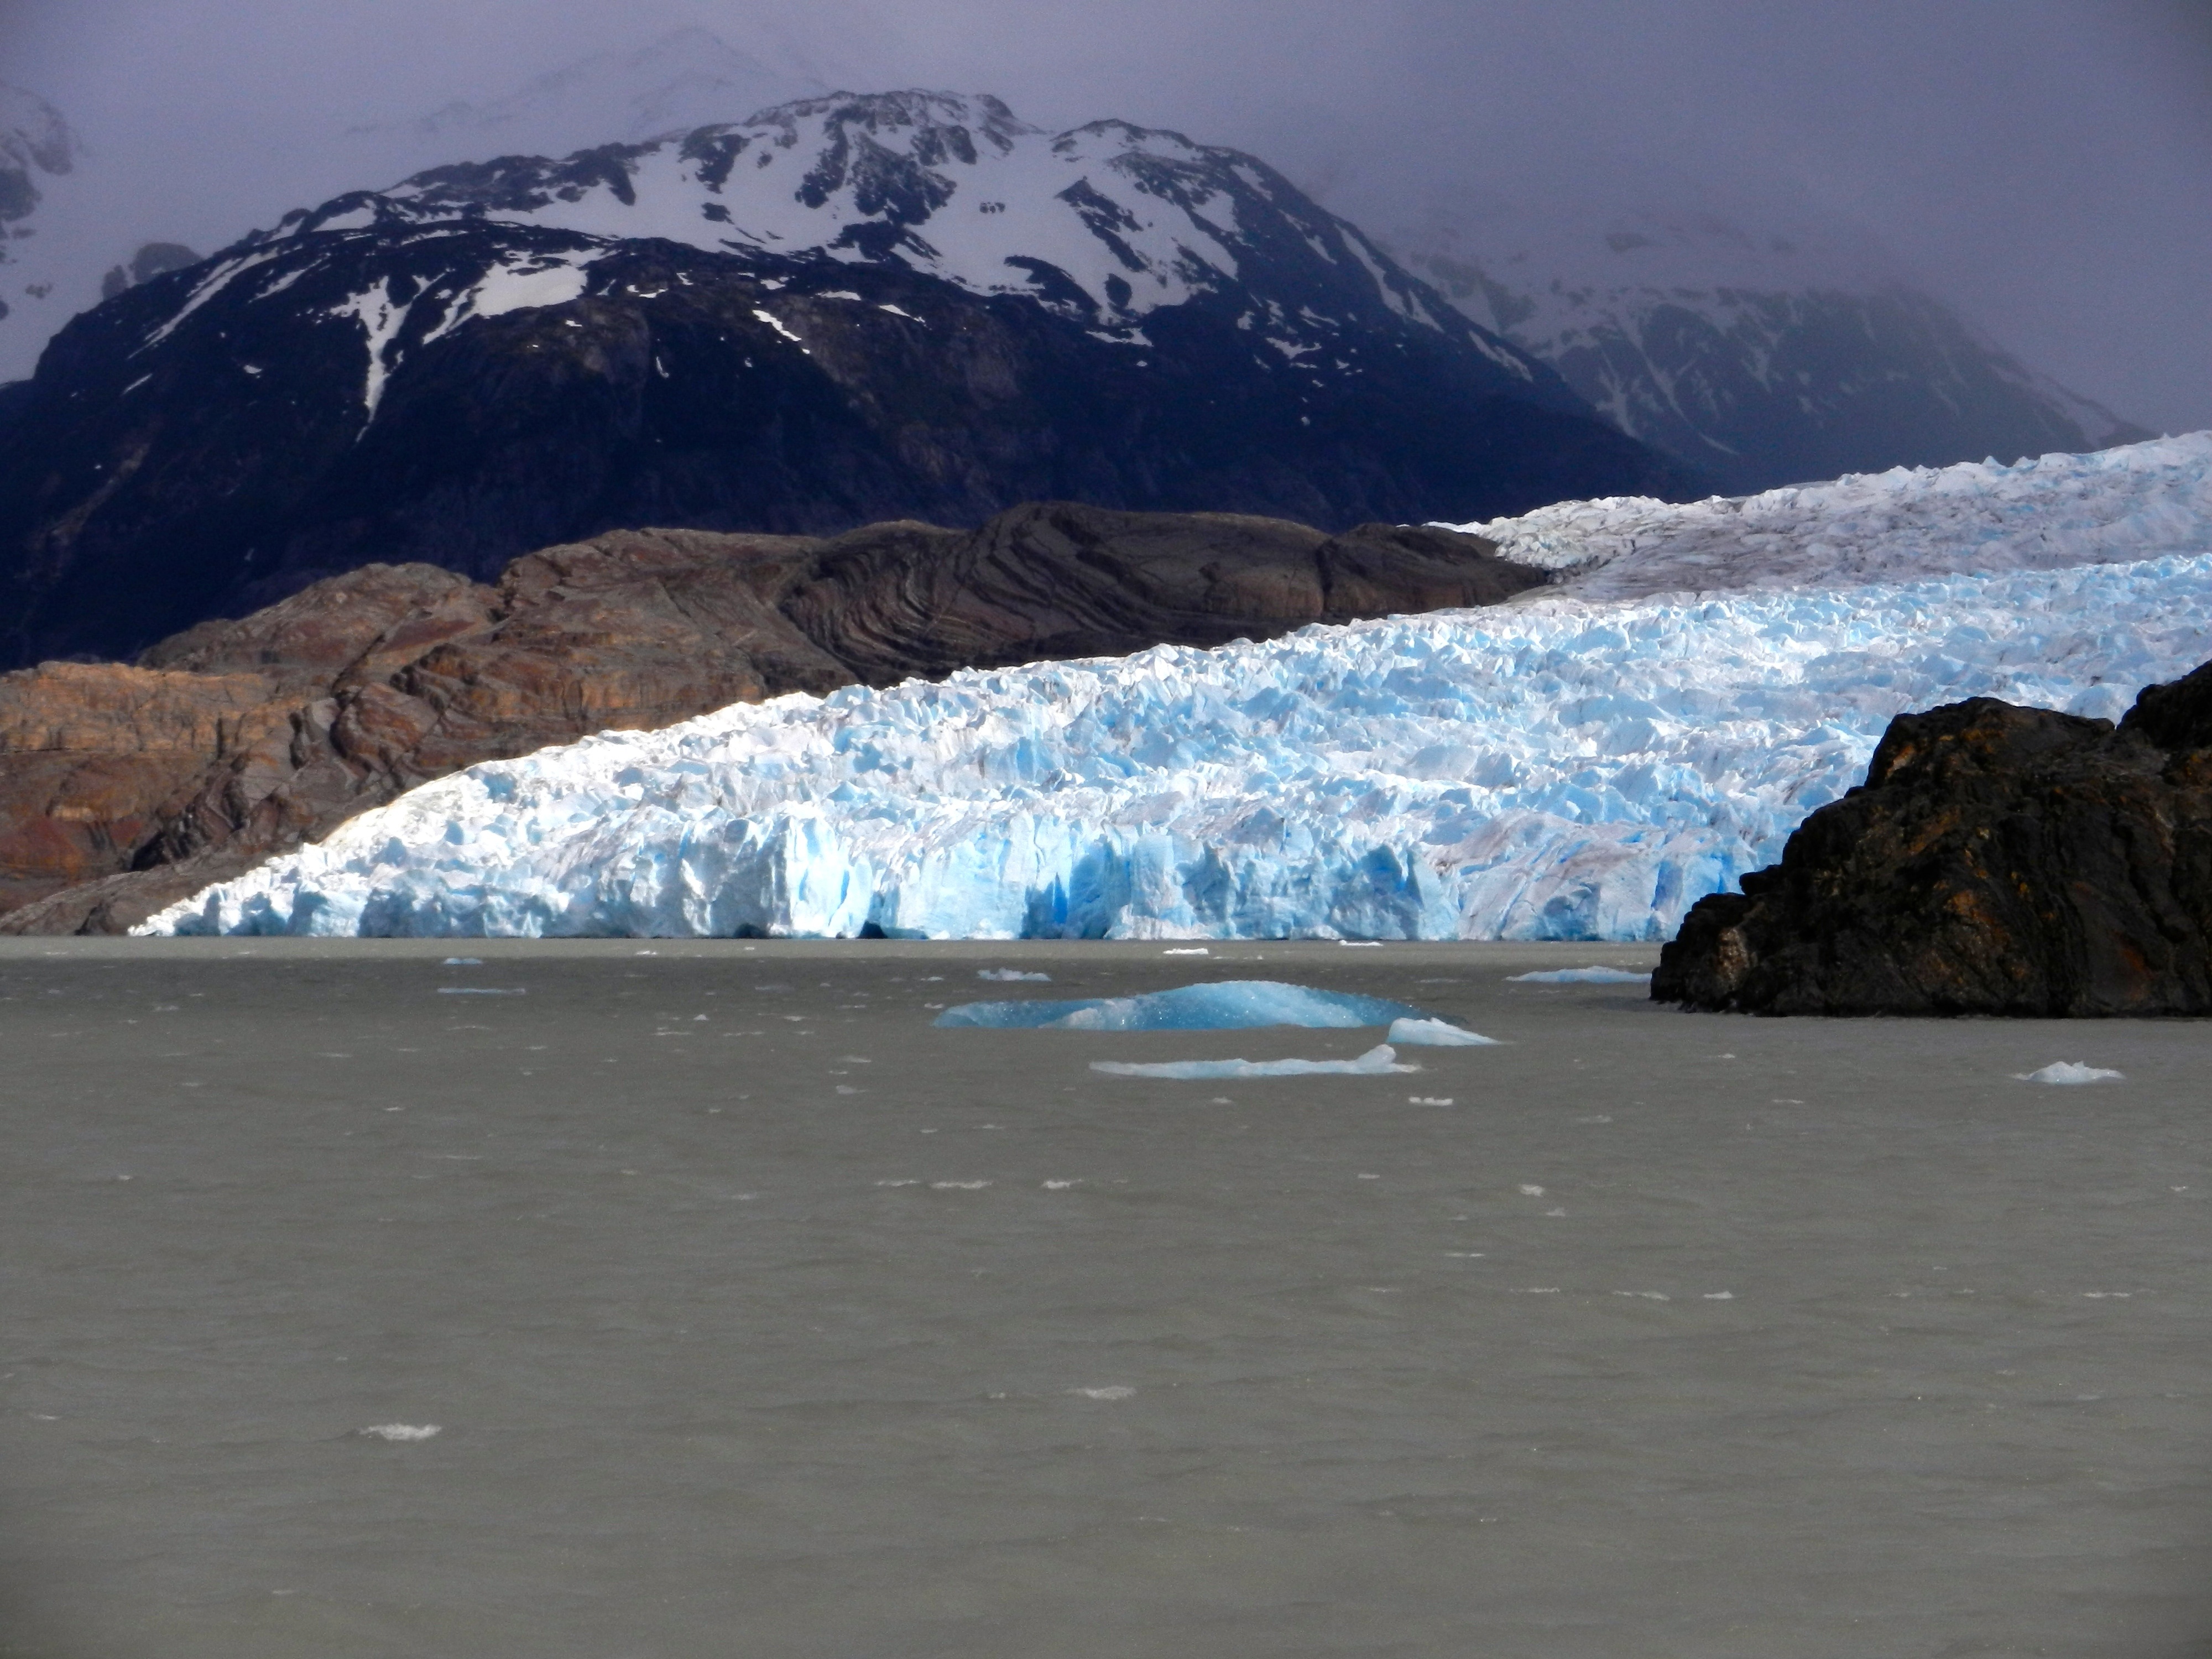
sea, mountain, snow, lake, mountain range, ice, glacier, fjord, arctic, loch, landform, arctic ocean, geographical feature, glacial landform